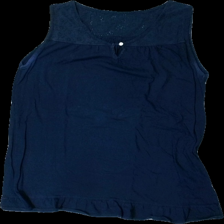
View: front
Type: Top
Category: Ladies
Brand: Missing
Colors: Blue
Material: 100% cotton
Pattern: Other
Cut: Regular, C-collar, Oversize
Season: All
Stains: Major
Damage: Pilling and white stain
Damage location: top left
Damage 2: Pilling and white stain
Damage 2 location: top right
Price range: <50
Recommended usage: Export
Comment: washed out